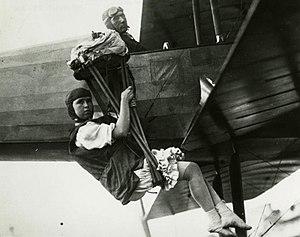
Georgia "Tiny" Broadwick est une pionnière de l'aviation, une des premières américaines à avoir sauté en parachute.